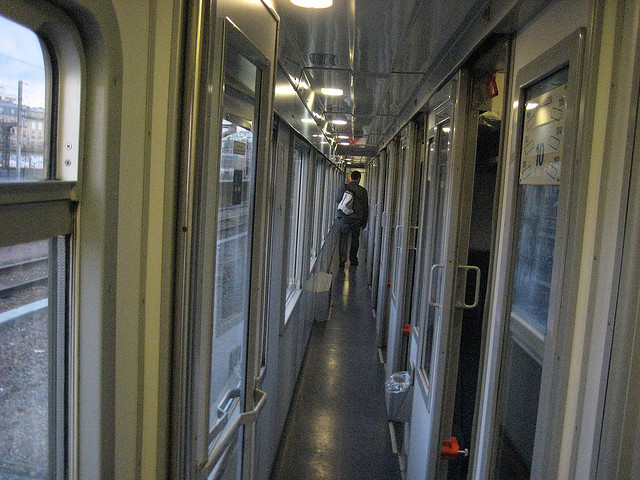
user: Given an image and a question. Answer the question in a short answer. Question: What is this area of the train usually called? Short Answer:
assistant: hall